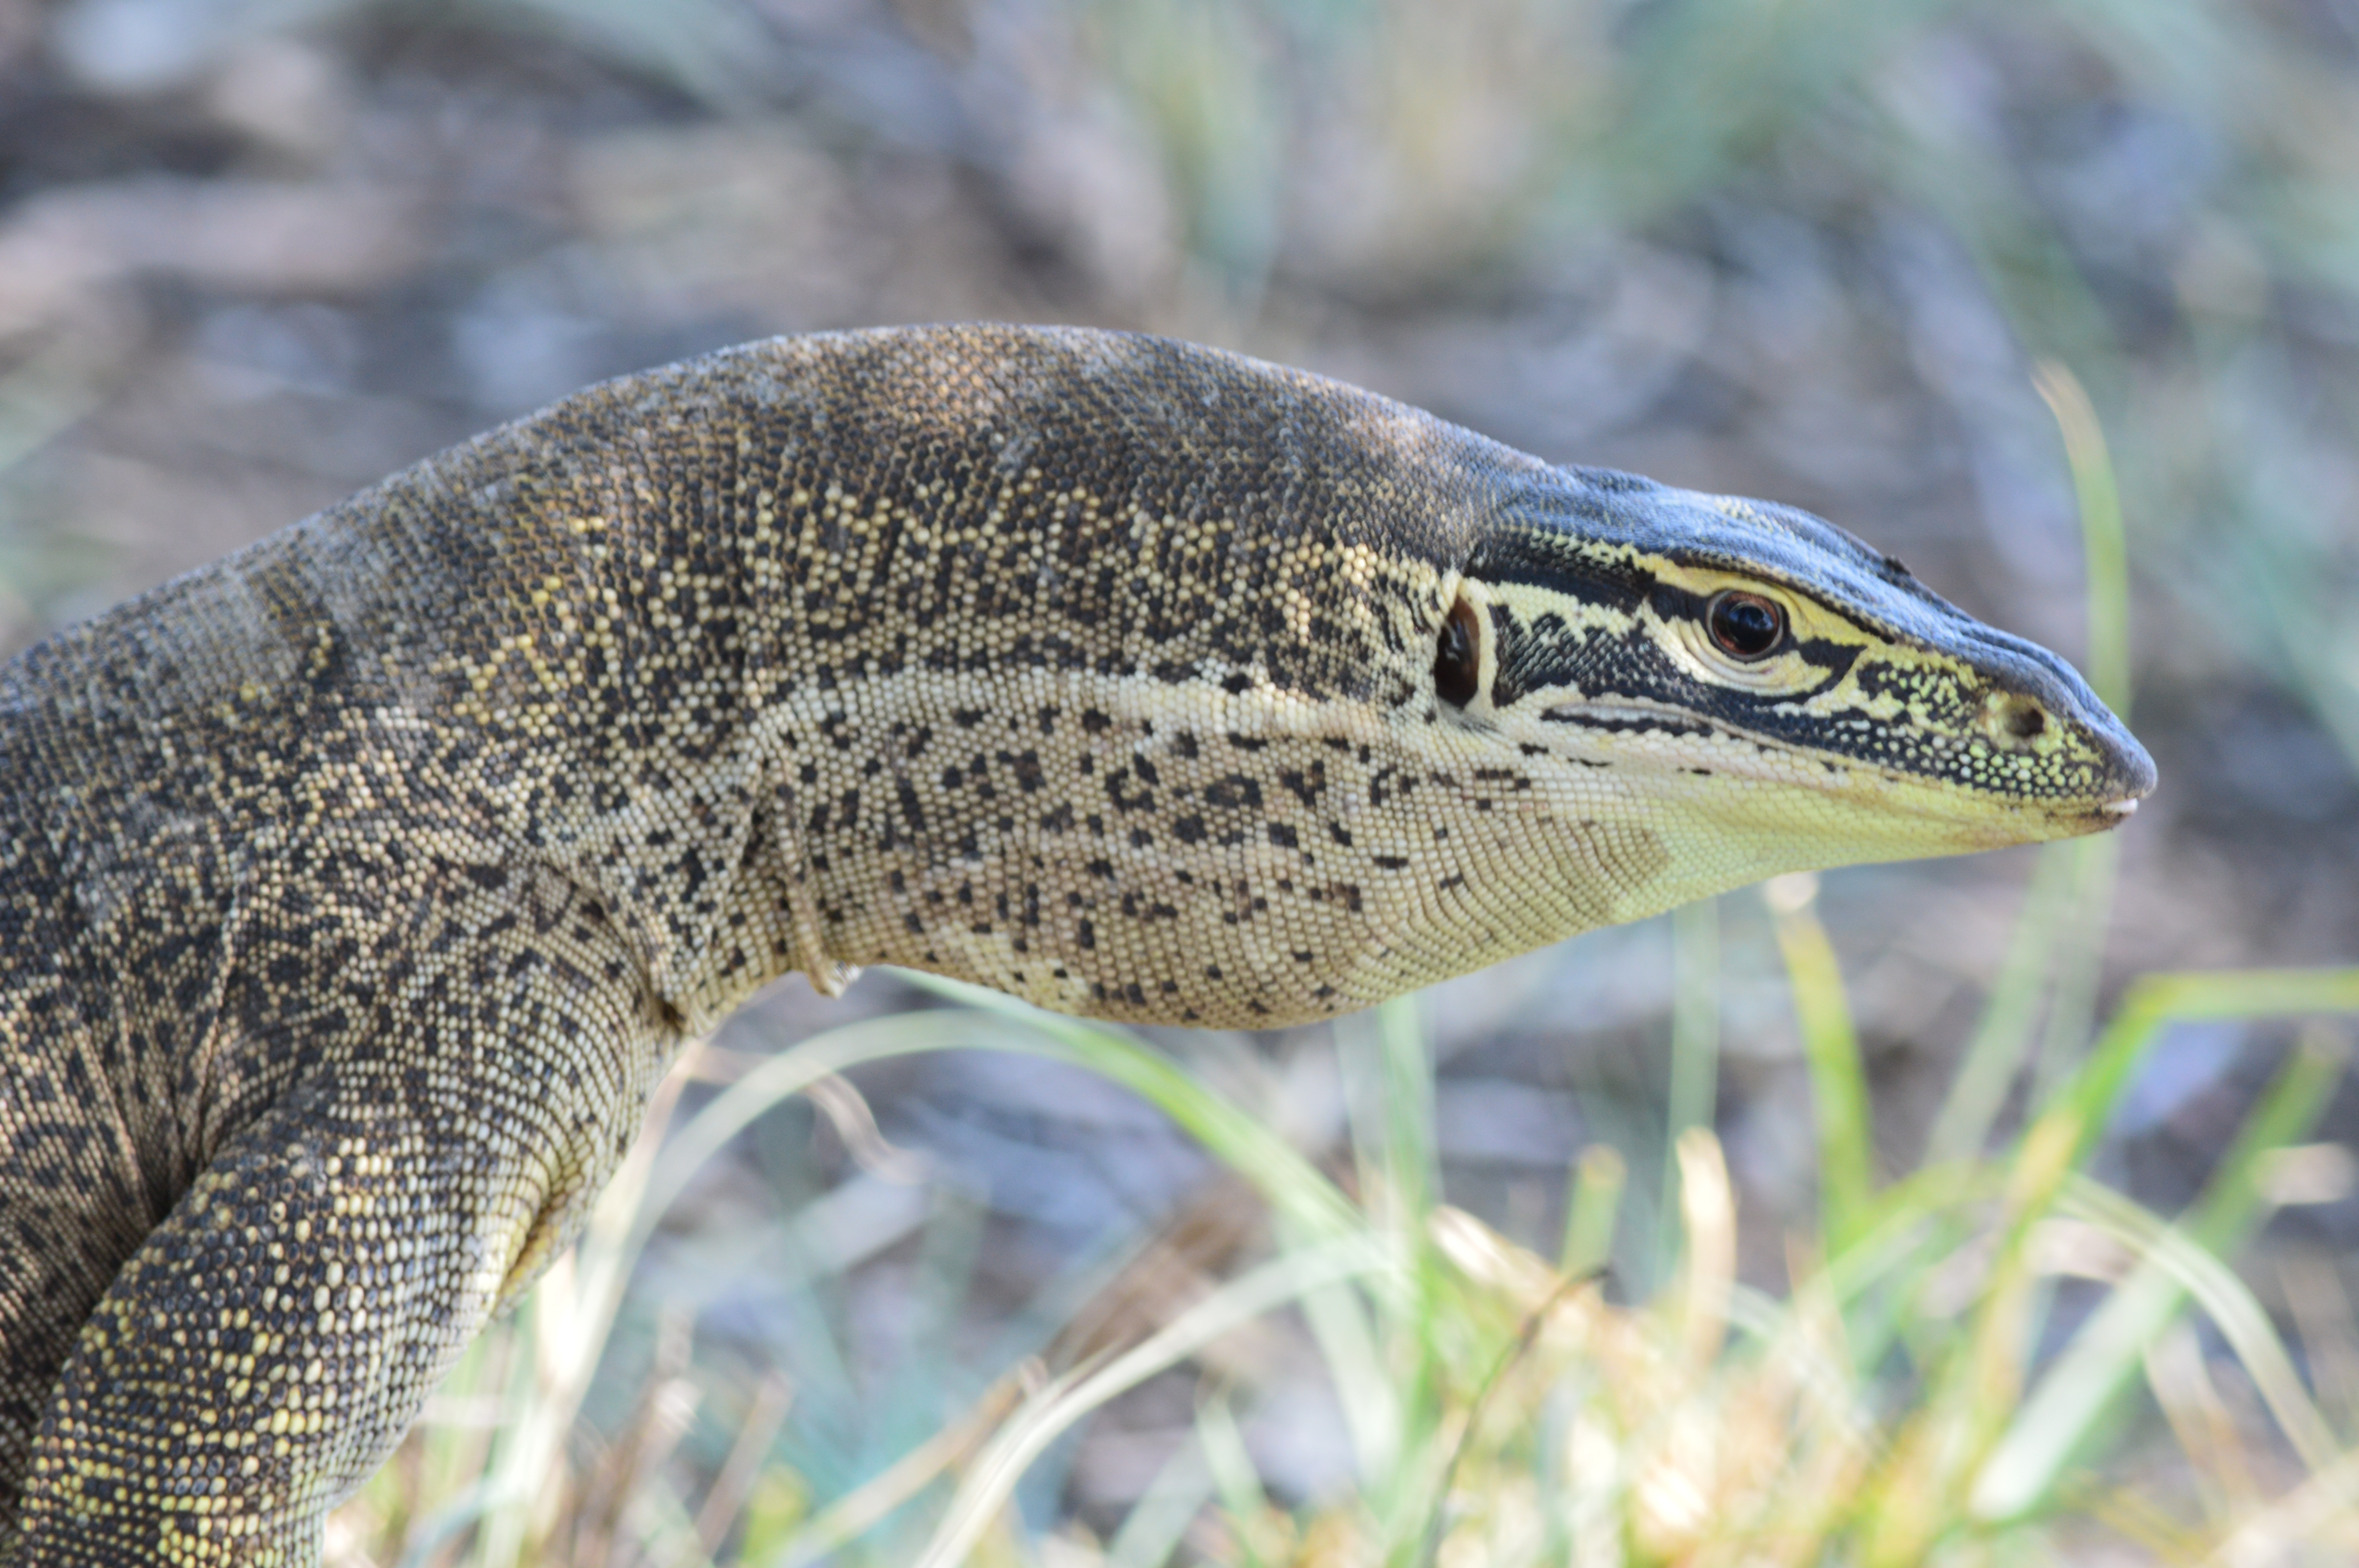
nature, wildlife, reptile, fauna, lizard, skin, vertebrate, lacerta, monitor lizard, komodo dragon, scaled reptile, lacertidae